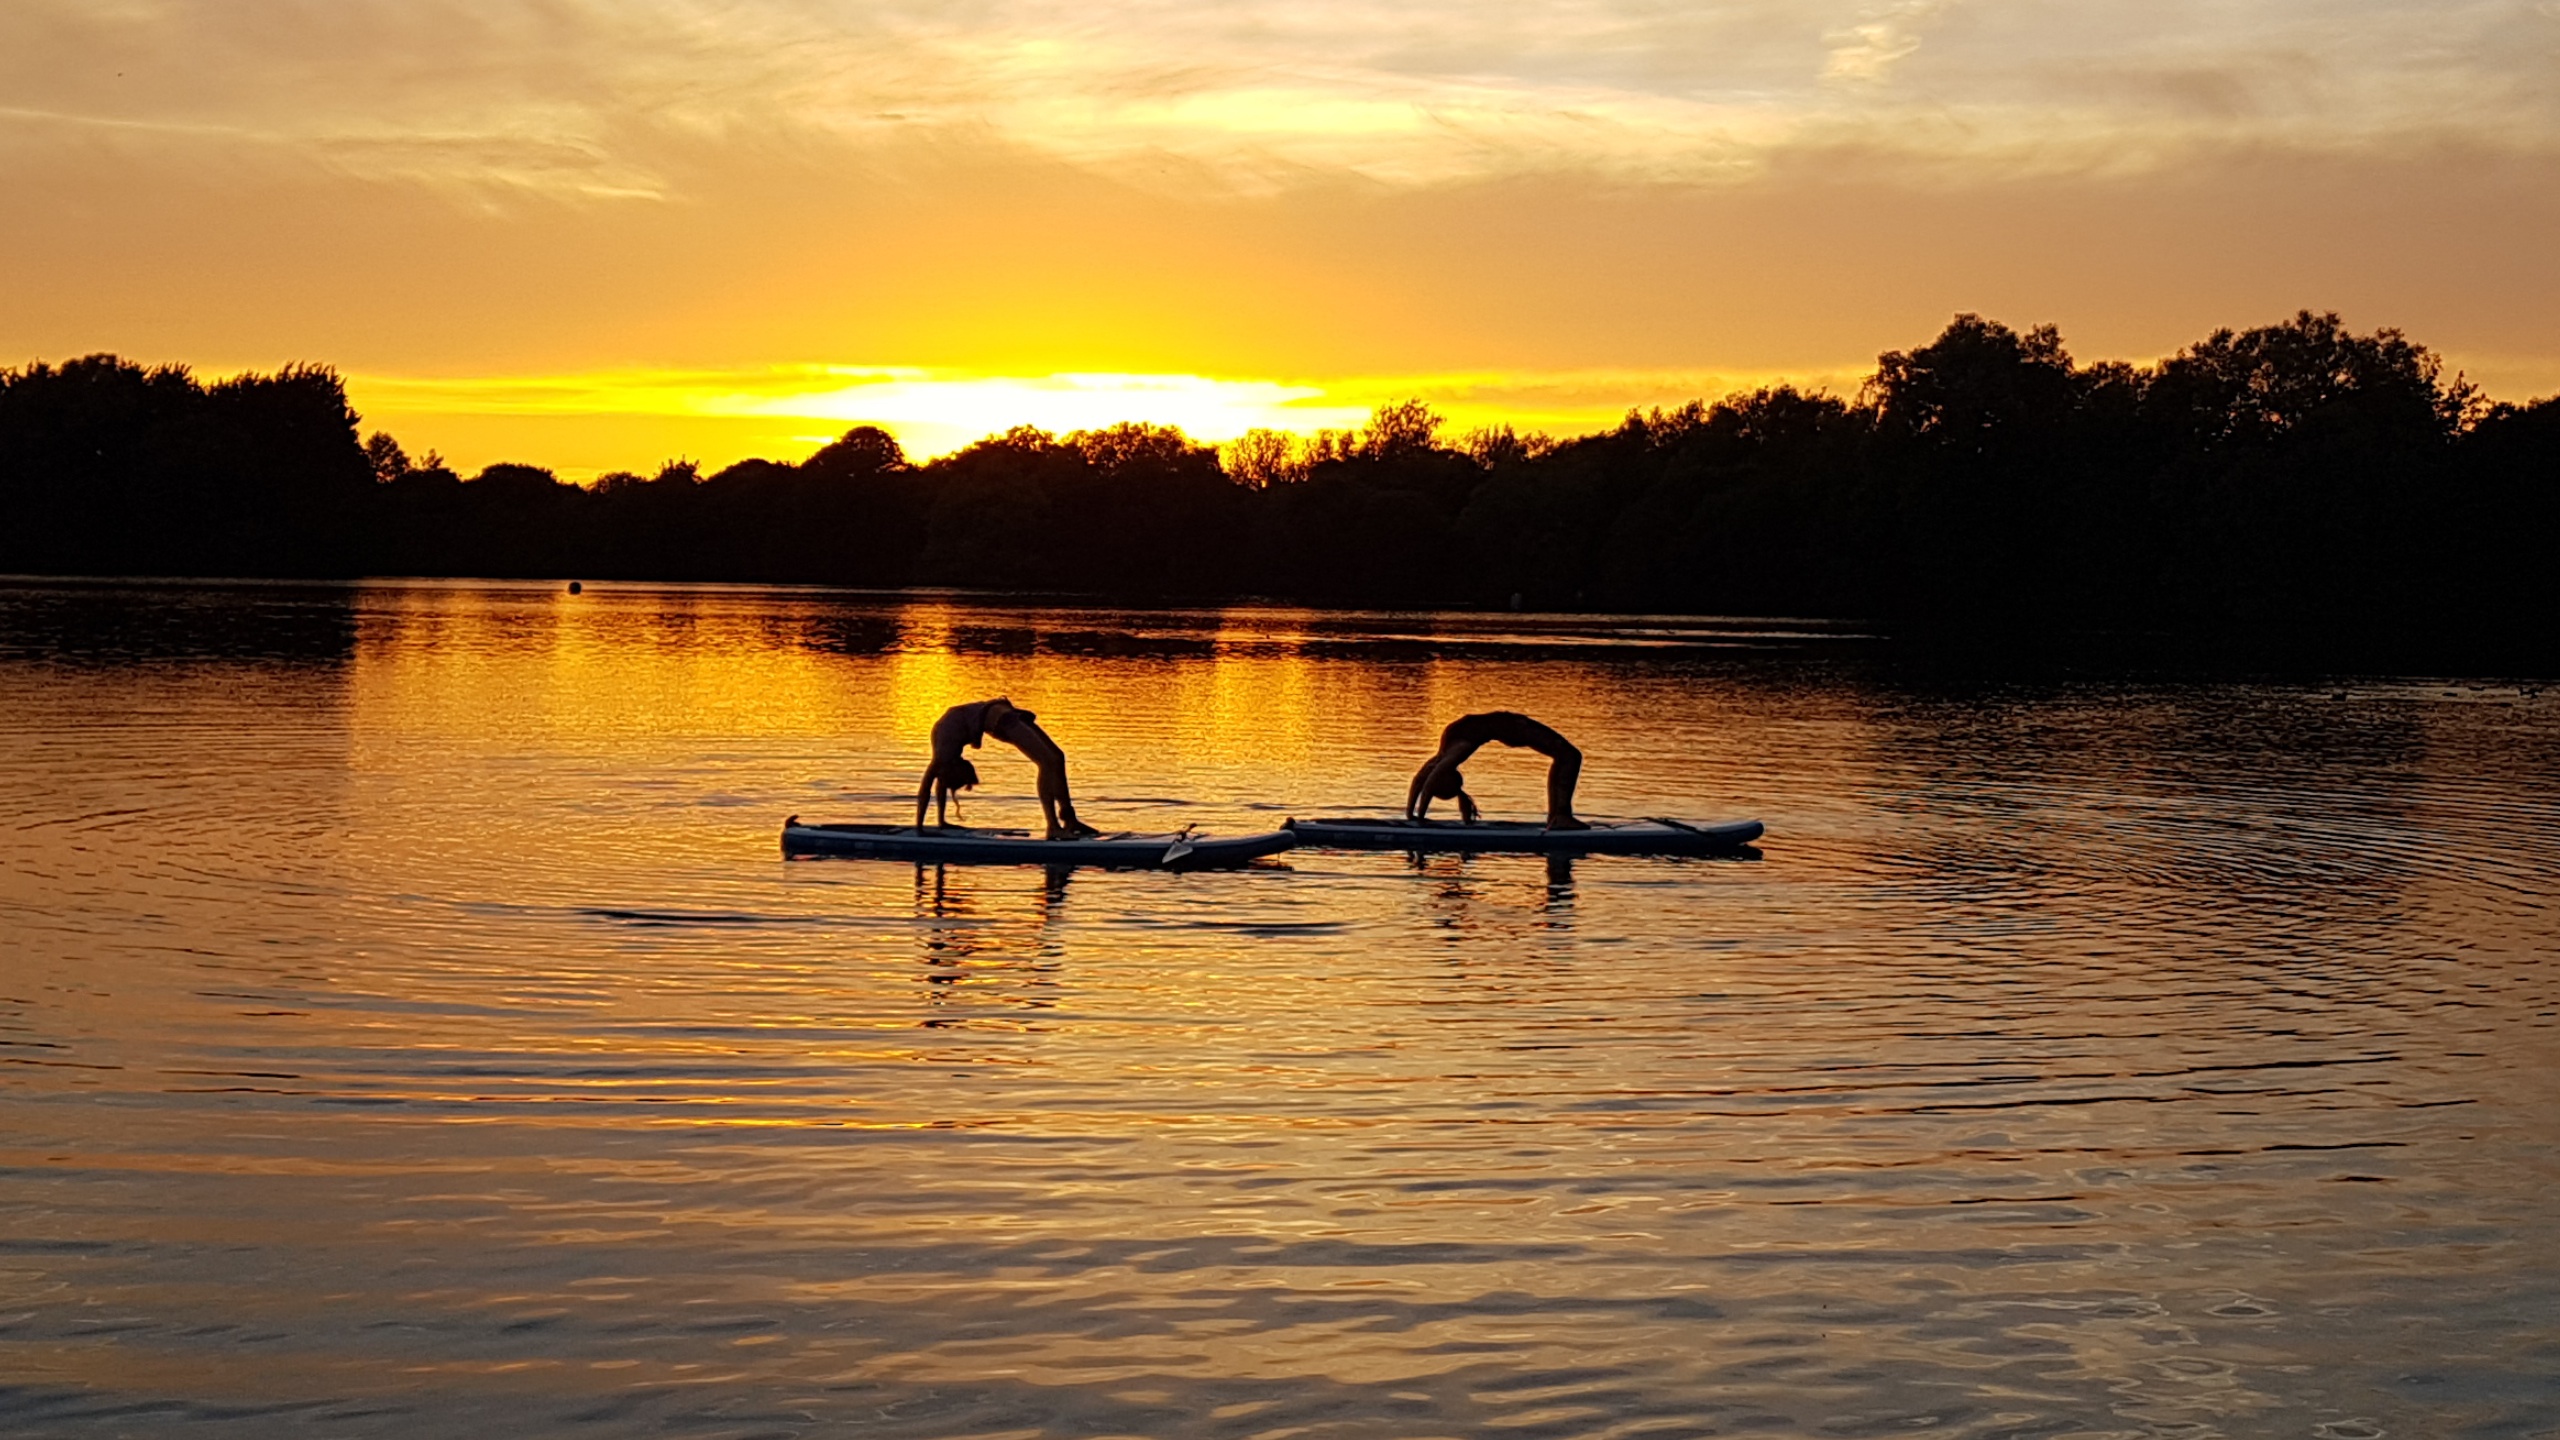
sea, sunrise, sunset, sunlight, morning, lake, dawn, river, dusk, evening, paddle, reflection, boating